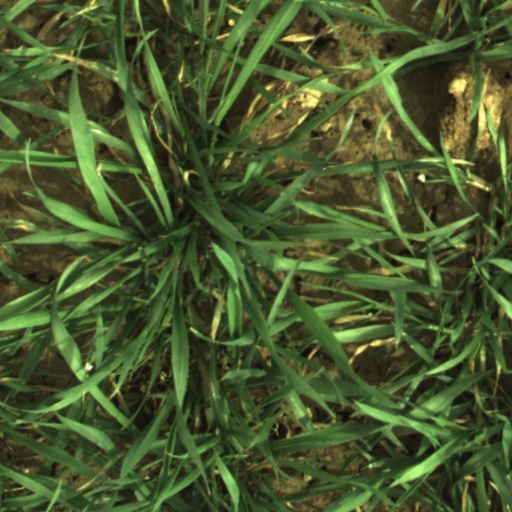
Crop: wheat